NAACP

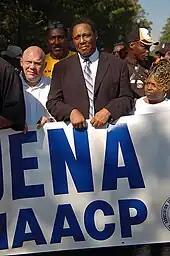
Louisiana NAACP leads Jena March 6

The campaign for desegregation culminated in a unanimous 1954 Supreme Court decision in "Brown v. Board of Education" that held state-sponsored segregation of public elementary schools was unconstitutional. Bolstered by that victory, the NAACP pushed for full desegregation throughout the South. NAACP activists were excited about the judicial strategy. Starting on December 5, 1955, NAACP activists, including Edgar Nixon, its local president, and Rosa Parks, who had served as the chapter's Secretary, helped organize a bus boycott in Montgomery, Alabama. This was designed to protest segregation on the city's buses, two-thirds of whose riders were black. The boycott lasted 381 days. In 1956 the South Carolina legislature created an anti-NAACP oath, and teachers who refused to take the oath lost their positions. After twenty-one Black teachers at the Elloree Training School refused to comply, White school officials dismissed them. Their dismissal led to Bryan v. Austin in 1957, which became an important civil rights case. In Alabama, the state responded by effectively barring the NAACP from operating within its borders because of its refusal to divulge a list of its members. The NAACP feared members could be fired or face violent retaliation for their activities. Although the Supreme Court eventually overturned the state's action in "NAACP v. Alabama", , the NAACP lost its leadership role in the Civil Rights Movement while it was barred from Alabama.